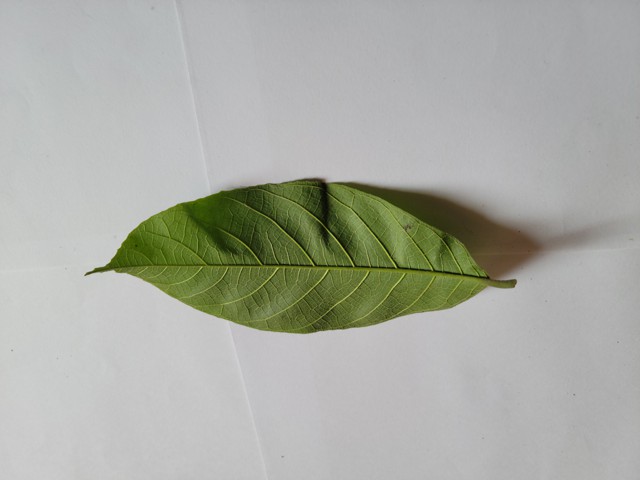
Plant: chapalish